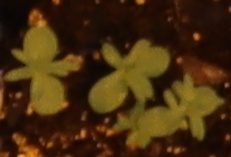
Label: Flax